John McTammany

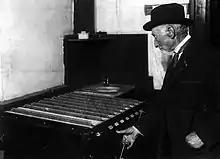
McTammany player-piano roll voting machine used in Denver, Colorado, 1912.

McTammany's later voting machines and vote tabulators recorded votes on rolls of paper much like a player piano roll instead of having a separate ballot for each voter. His first efforts in this direction involved marking the vote recording roll with a pencil and then hand counting the tick marks. Within a month, he filed a patent for an improved machine with push-button punches by each candidate's name, He patented several alternatives for supporting large numbers of candidates and offices. Votes cast on all of his punched machines could be tabulated on a pneumatic tabulator.